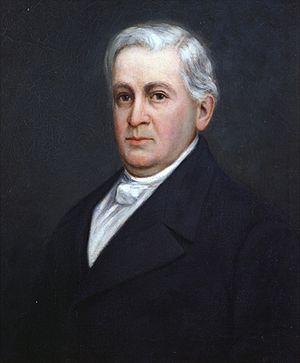
Gabriel Slaughter est le septième gouverneur du Kentucky. Il est le premier gouverneur à succéder à son prédécesseur décédé en cours de mandat. Sa famille émigre de la Virginie au Kentucky alors qu’il était enfant. Il devient membre de la milice du Kentucky servant régulièrement tout au long de sa carrière politique. Il reçoit une citation de l'État du Kentucky, en reconnaissance de son service à la bataille de la Nouvelle-Orléans.